Lauttis

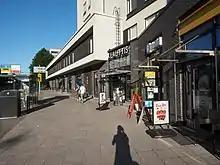
The main entrance to the Lauttis shopping centre.

Lauttis is a shopping centre in Lauttasaari, Helsinki, Finland. It was opened on 1 December 2016.